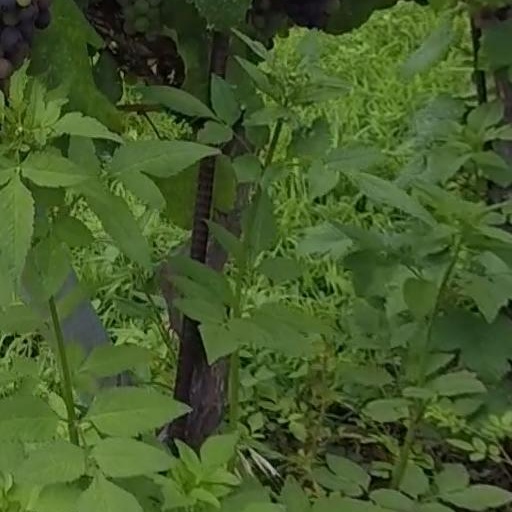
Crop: grape